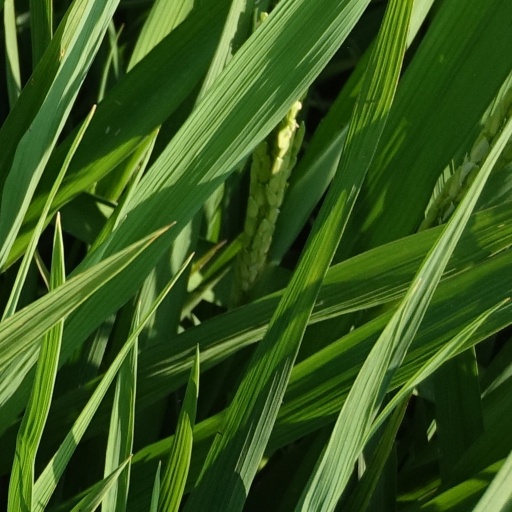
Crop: rice